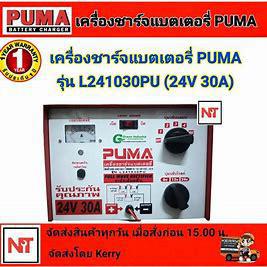
Brand: Puma
Model: 30